Textual Criticism and Qurʼān Manuscripts

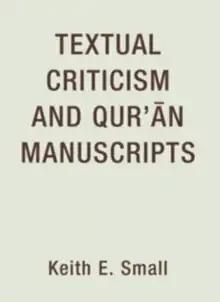

Textual Criticism and Qurān Manuscripts is a 2011 book on the textual criticism of the Quran by Keith E. Small, a researcher and lecturer at the Centre for Islamic Studies and Muslim–Christian Relations at the London School of Theology.